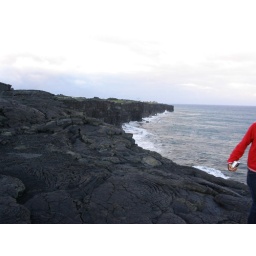
Cliffs that have been eroded by the ocean, no black sand beaches in sight.